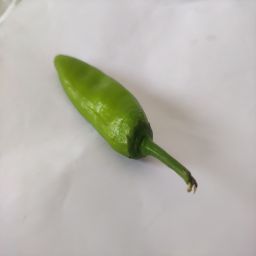
Crop: New Mexico Green Chile
Quality: Unripe